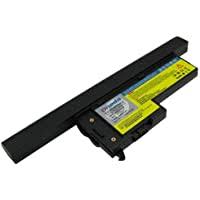
Waste category: battery